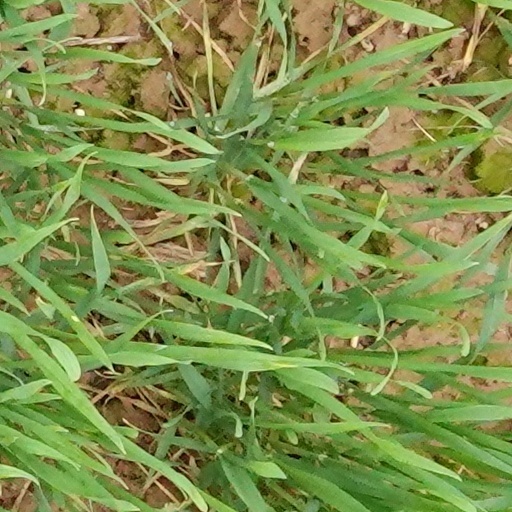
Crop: wheat